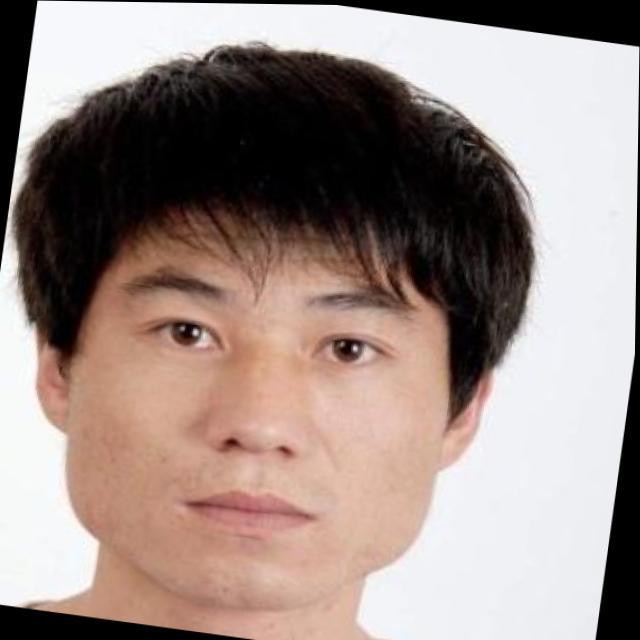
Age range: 21-44